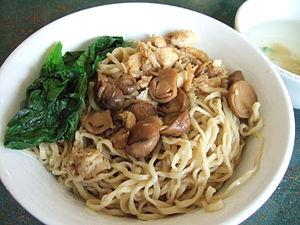
Le bakmi ayam est un plat indonésien de nouilles de blé jaunes, garni de dés de poulet, assaisonné avec de la sauce de soja, et servi dans un bouillon de poulet. Son nom est raccourci en mie ayam ou mi ayam. Le bakmi ayam est un plat sino-indonésien populaire et courant dans les villes indonésiennes.